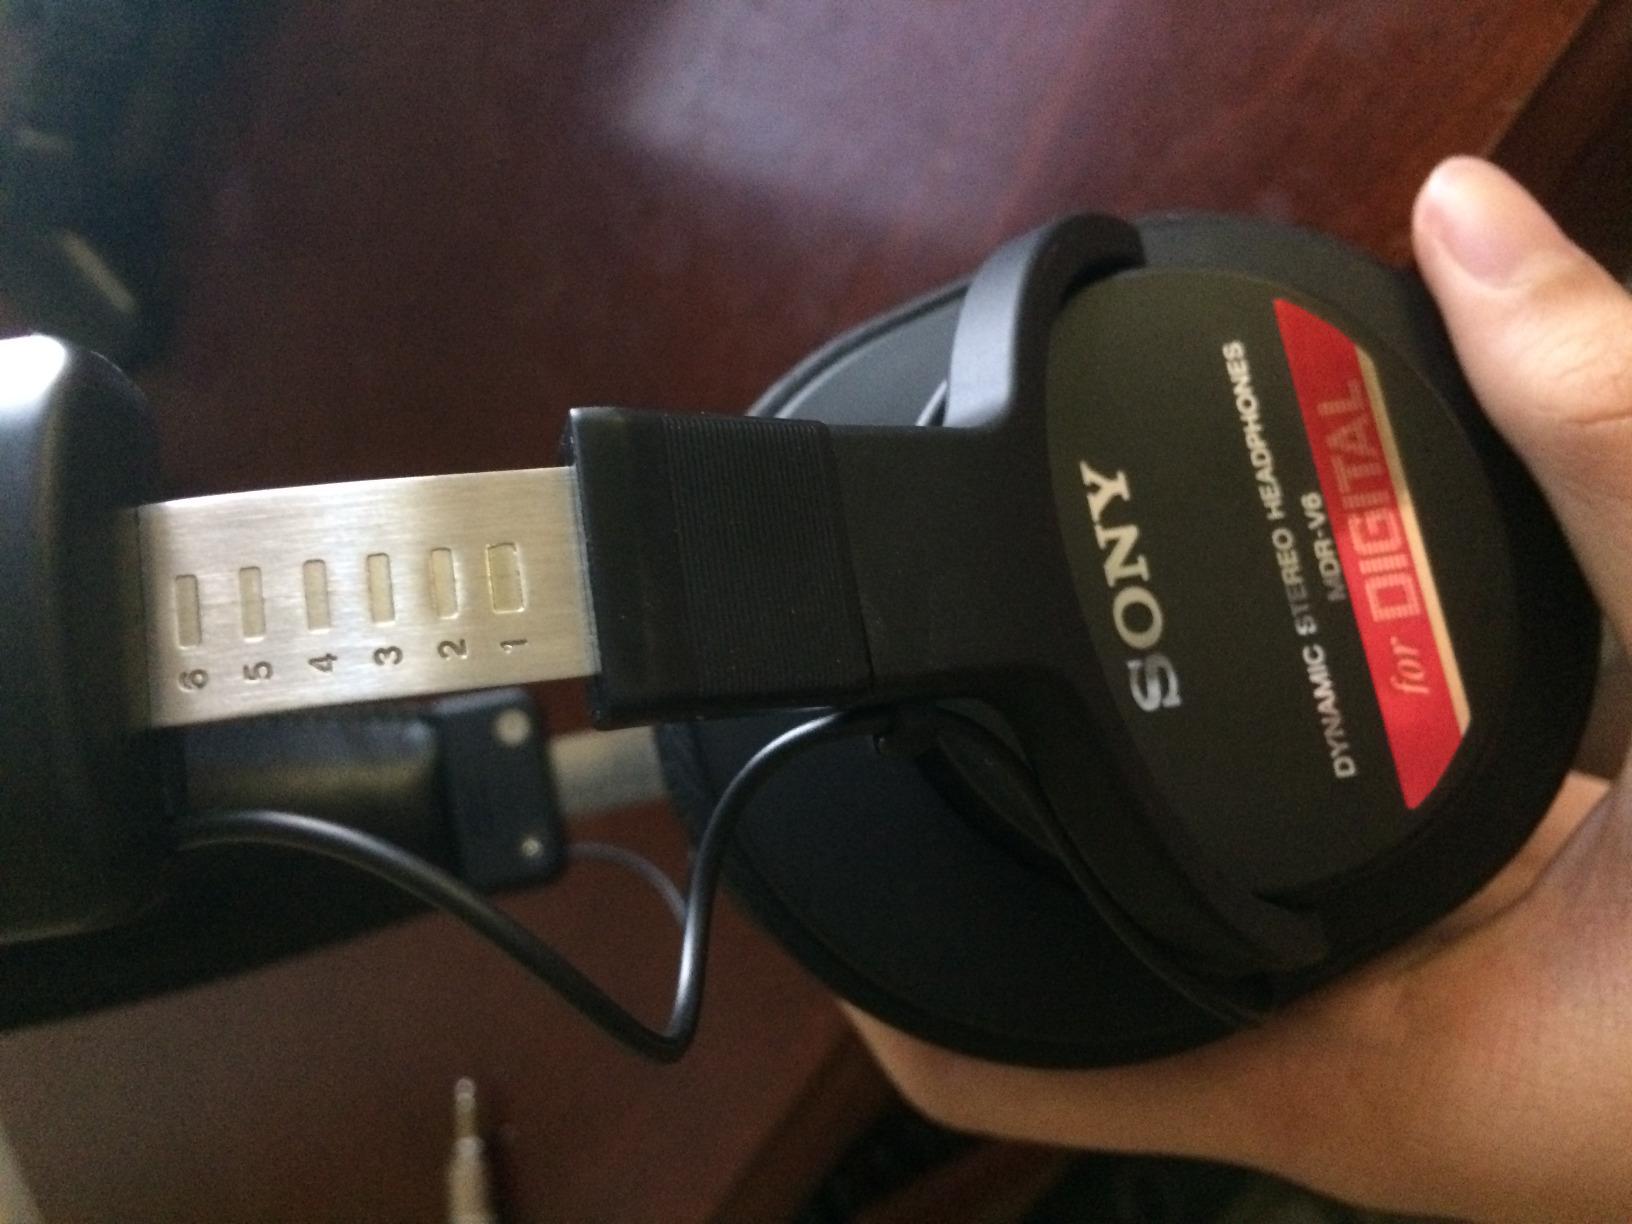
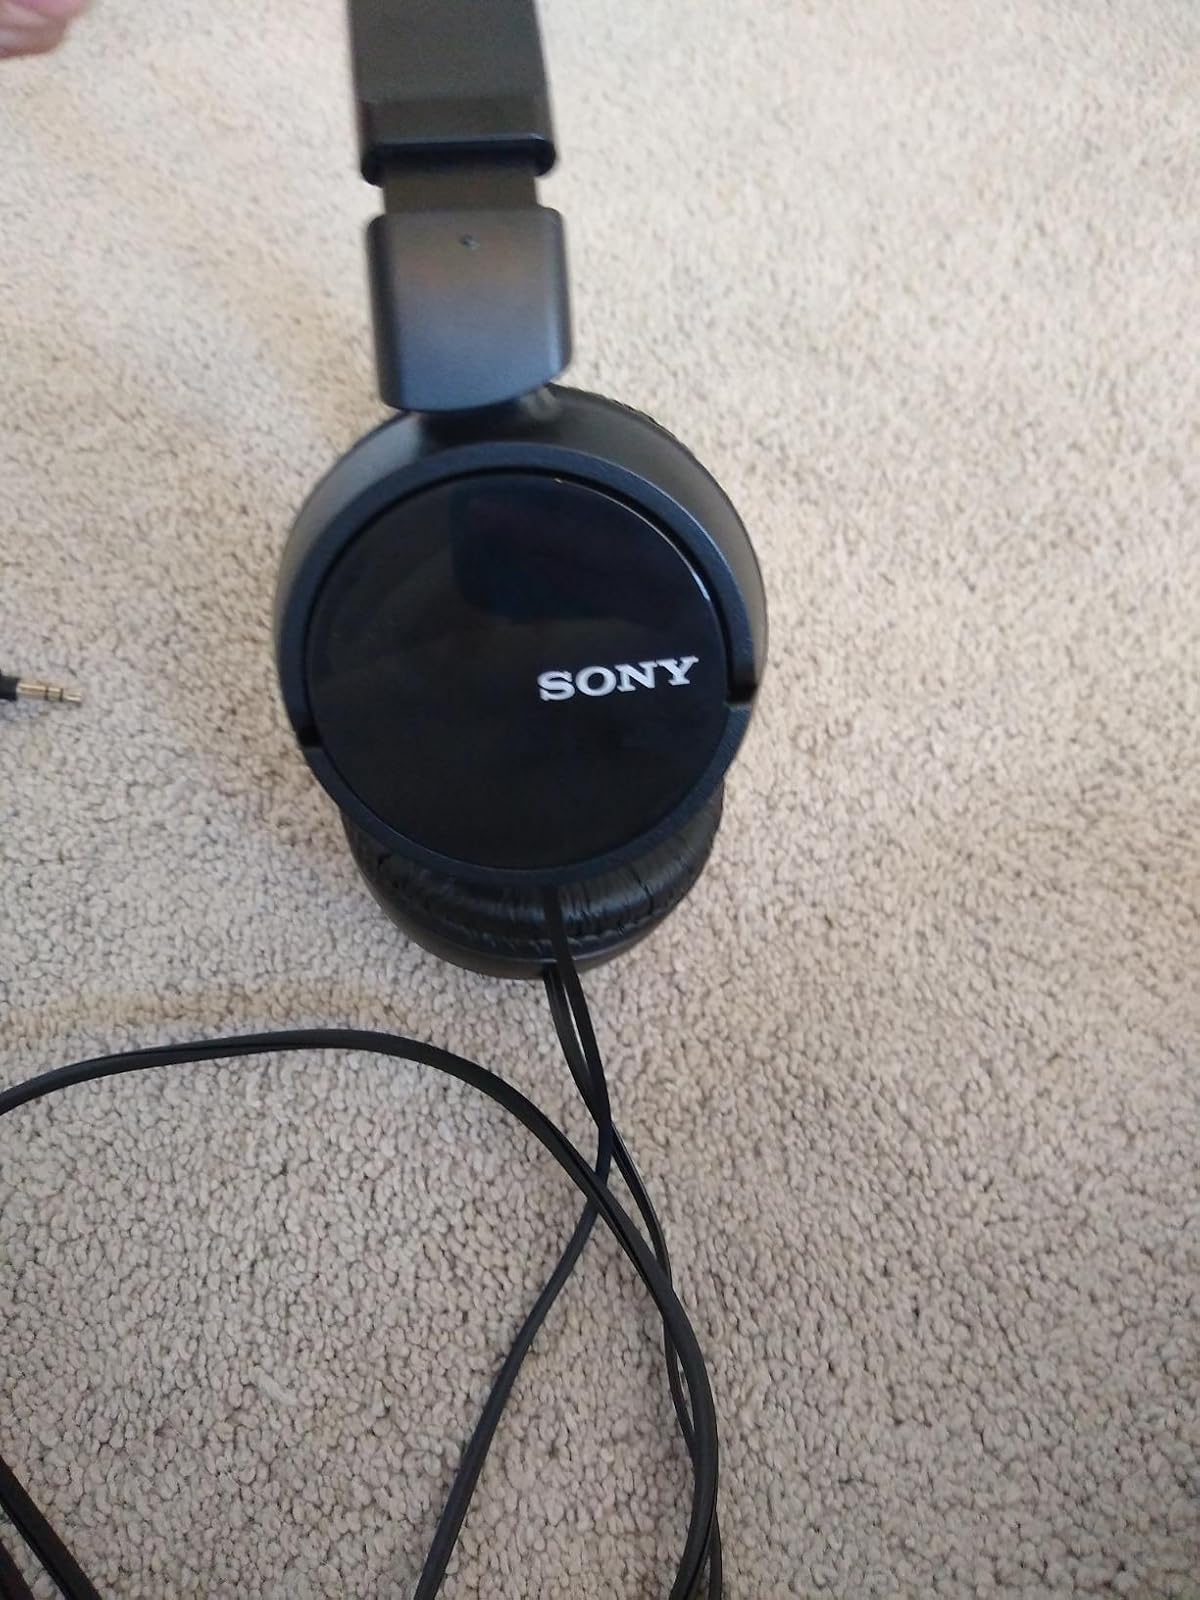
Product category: headphones
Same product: no